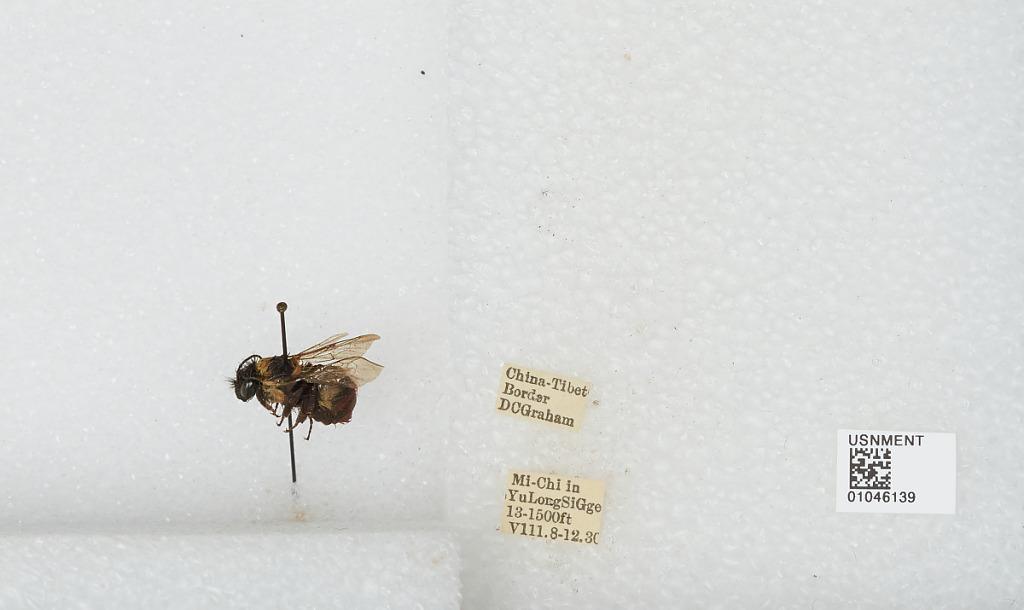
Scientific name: Bombus sp.
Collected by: D. Graham
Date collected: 1930-8-8
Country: China
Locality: China-Tibet Border, Mi-Chi in Yu Long Si Gorge